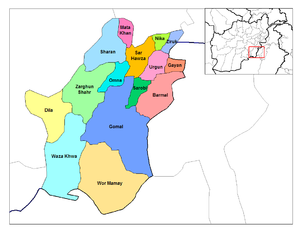
Paktika ou Paktîkâ est une province du sud-est de l'Afghanistan. Sa capitale est Charan.
Les provinces d'Afghanistan sont divisés en Wolaswalei ou districts.